Jakarta Servlet

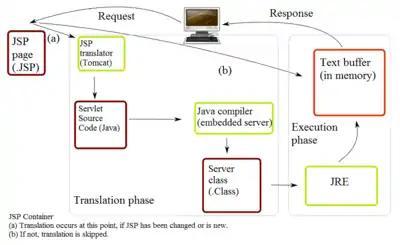
Life of a JSP file

A Jakarta Servlet, formerly Java Servlet is a Java software component that extends the capabilities of a server. Although servlets can respond to many types of requests, they most commonly implement web containers for hosting web applications on web servers and thus qualify as a server-side servlet web API. Such web servlets are the Java counterpart to other dynamic web content technologies such as PHP and ASP.NET.